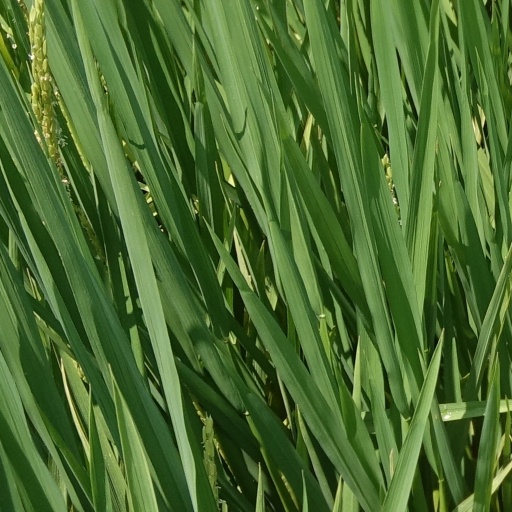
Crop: rice